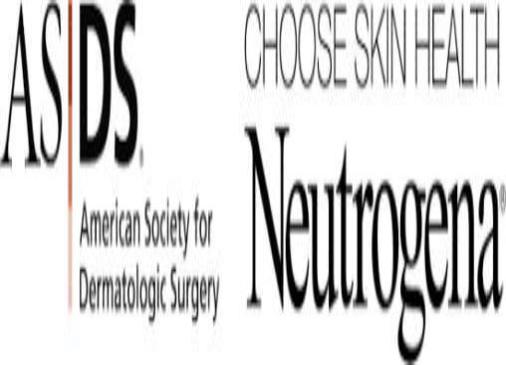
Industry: Necessities